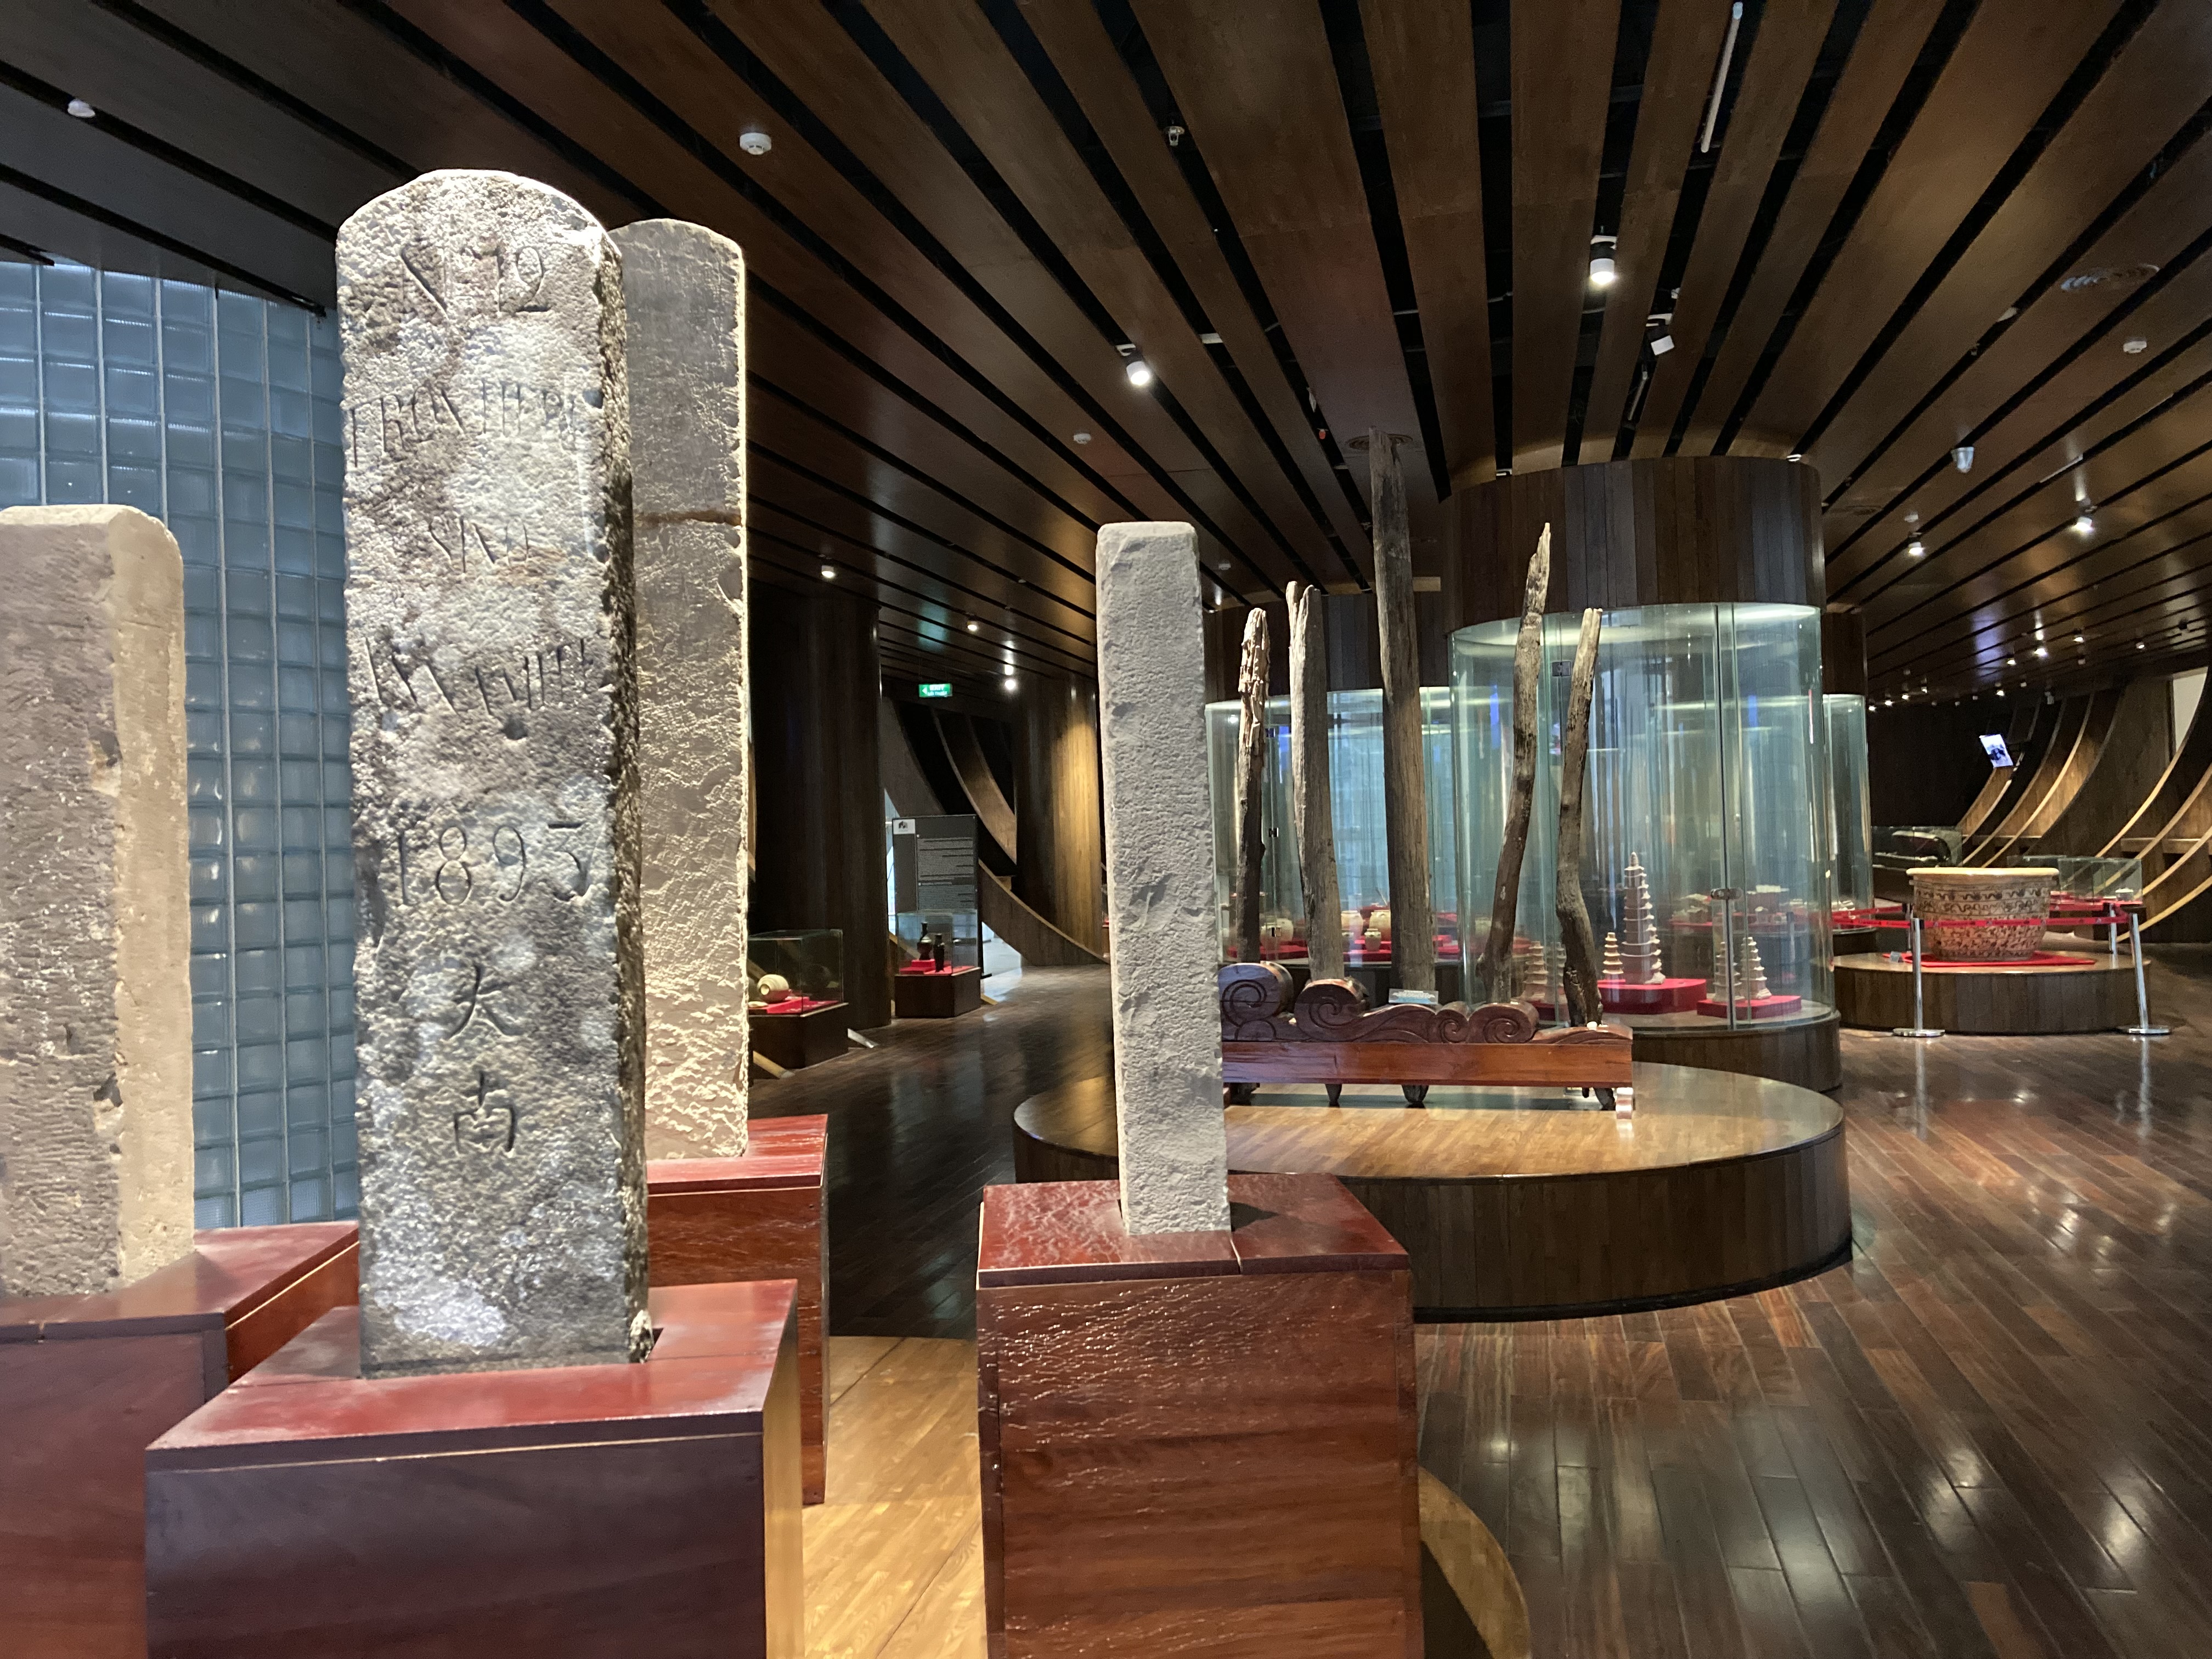
user: text: Có bao nhiêu cột đá lớn được đặt ở hàng phía trước trong hình?
assistant: text: Bốn

user: text: Bức tường phía bên trái trong hình được cấu tạo từ loại vật liệu gì?
assistant: text: Gạch kính

user: text: Hãy mô tả cách mà không gian trưng bày hiện đại của bảo tàng đã làm nổi bật các hiện vật cổ như cột đá và đồ gỗ.
assistant: text: Không gian sử dụng trần và sàn gỗ tối màu tạo phông nền ấm áp, kết hợp với ánh sáng chiếu điểm và các tủ trưng bày bằng kính trong suốt (hình trụ và hộp) để hiện vật được thấy rõ ràng, đồng thời bệ đỡ hiện đại bằng gỗ tối màu giúp tôn vinh giá trị lịch sử của chúng trong một bố cục đương đại.